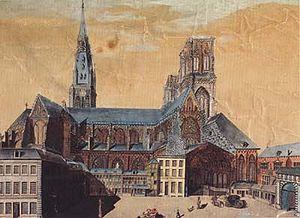
Liège, aussi surnommée « La Cité ardente », est une ville francophone de l'est de la Belgique. Elle est le chef-lieu de la province de Liège et la capitale économique de la Wallonie. De 972 à 1795, elle fut la capitale de la Principauté de Liège. Du VIIIᵉ au XVIᵉ siècle, elle fut le siège du vaste évêché de Liège, héritier de la Civitas Tungrorum.
Bonaparte, Premier consul est un tableau peint, en 1804, par Jean-Auguste-Dominique Ingres. Il se trouve actuellement exposé à La Boverie.
La cathédrale Notre-Dame-et-Saint-Lambert fut la cathédrale de Liège jusqu'en 1794, date du début de sa destruction. Cette immense cathédrale gothique, à la mémoire de saint Lambert, occupait l'actuelle place Saint-Lambert, au cœur de Liège. Avec ses deux chœurs, ses deux transepts, ses trois nefs à trois étages, le circuit de ses chapelles absidales et collatérales, son cloître et ses annexes, et sa flèche de 135 mètres, la cathédrale Notre-Dame-et-Saint-Lambert faisait partie des grands vaisseaux du monde occidental au Moyen Âge et était le monument majeur du gothique mosan. Elle pouvait contenir 4 000 personnes.